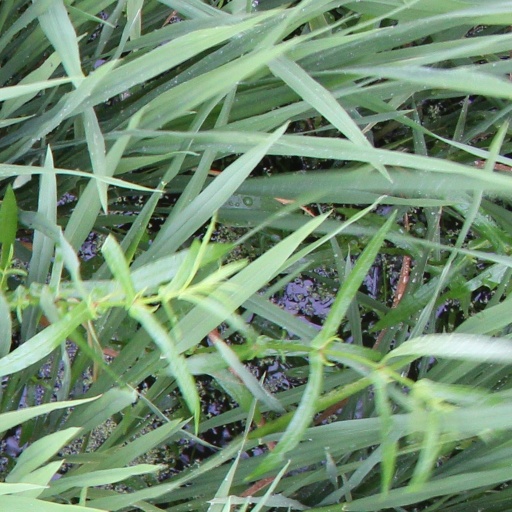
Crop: rice